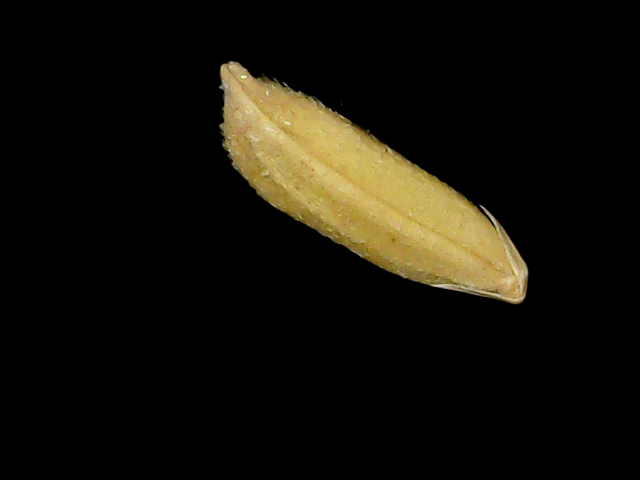
Rice variety: Binadhan17